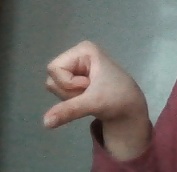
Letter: waw